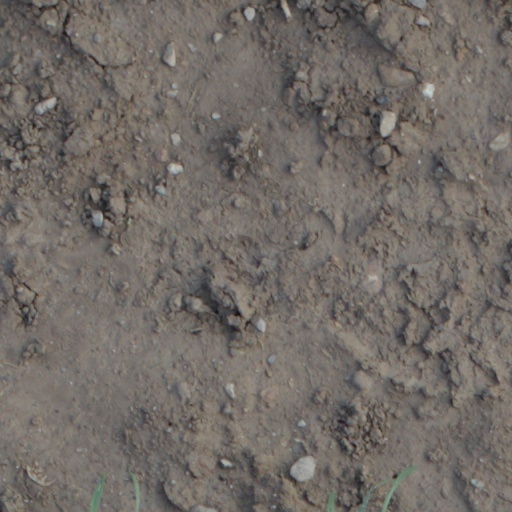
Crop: wheat